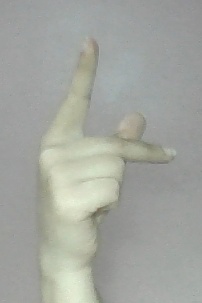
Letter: dha